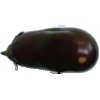
Label: eggplant